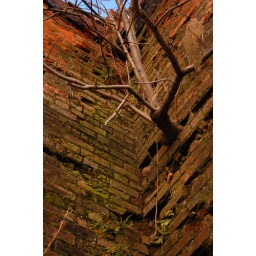
tree in building